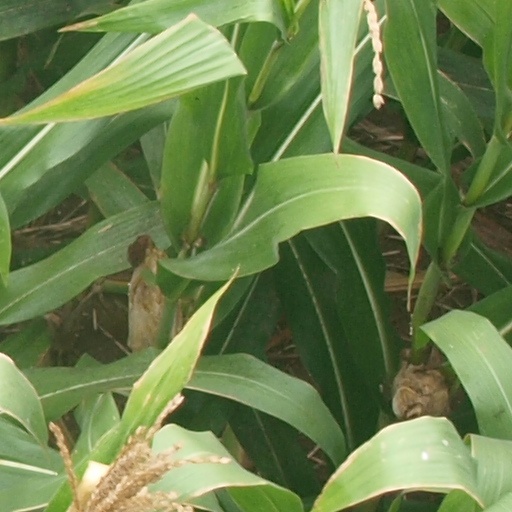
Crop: maize; corn